James Cranston

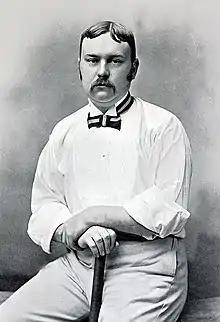

James Cranston (9 January 1859 – 10 December 1904) was an amateur cricketer who was educated at Taunton College in Somerset and went on to play 103 first-class cricket matches for Gloucestershire County Cricket Club between 1876 and 1899 as a left-handed middle-order batsman. He also played for Warwickshire County Cricket Club in 1886 and 1887, which was before Warwickshire gained first-class status. He also played one Test match for England against Australia in 1890.